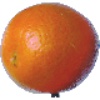
Label: tangelo